Herschel Greer Stadium

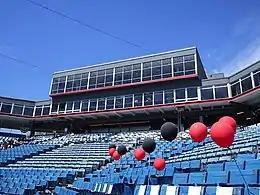
A view of the concourse behind home plate. Overlooking the field are sky boxes and the press box on the third floor and the fourth floor stadium restaurant, all of which are fronted by glass windows.

From February through mid-summer 1984, major renovations and additions were made to the facility. A full-service restaurant, The Hall of Fame Stadium Club, and a mini-roof, to cover the last five rows of the reserved seating section and the main concourse, were built. A new press box included accommodations for additional members of the media, two separate booths for home and visiting radio broadcasts, and two separate booths for home and visiting television broadcasts. Ten sky boxes were built adjacent the press box; by 1989, the number of sky boxes had increased to 18.